Nasi ambeng
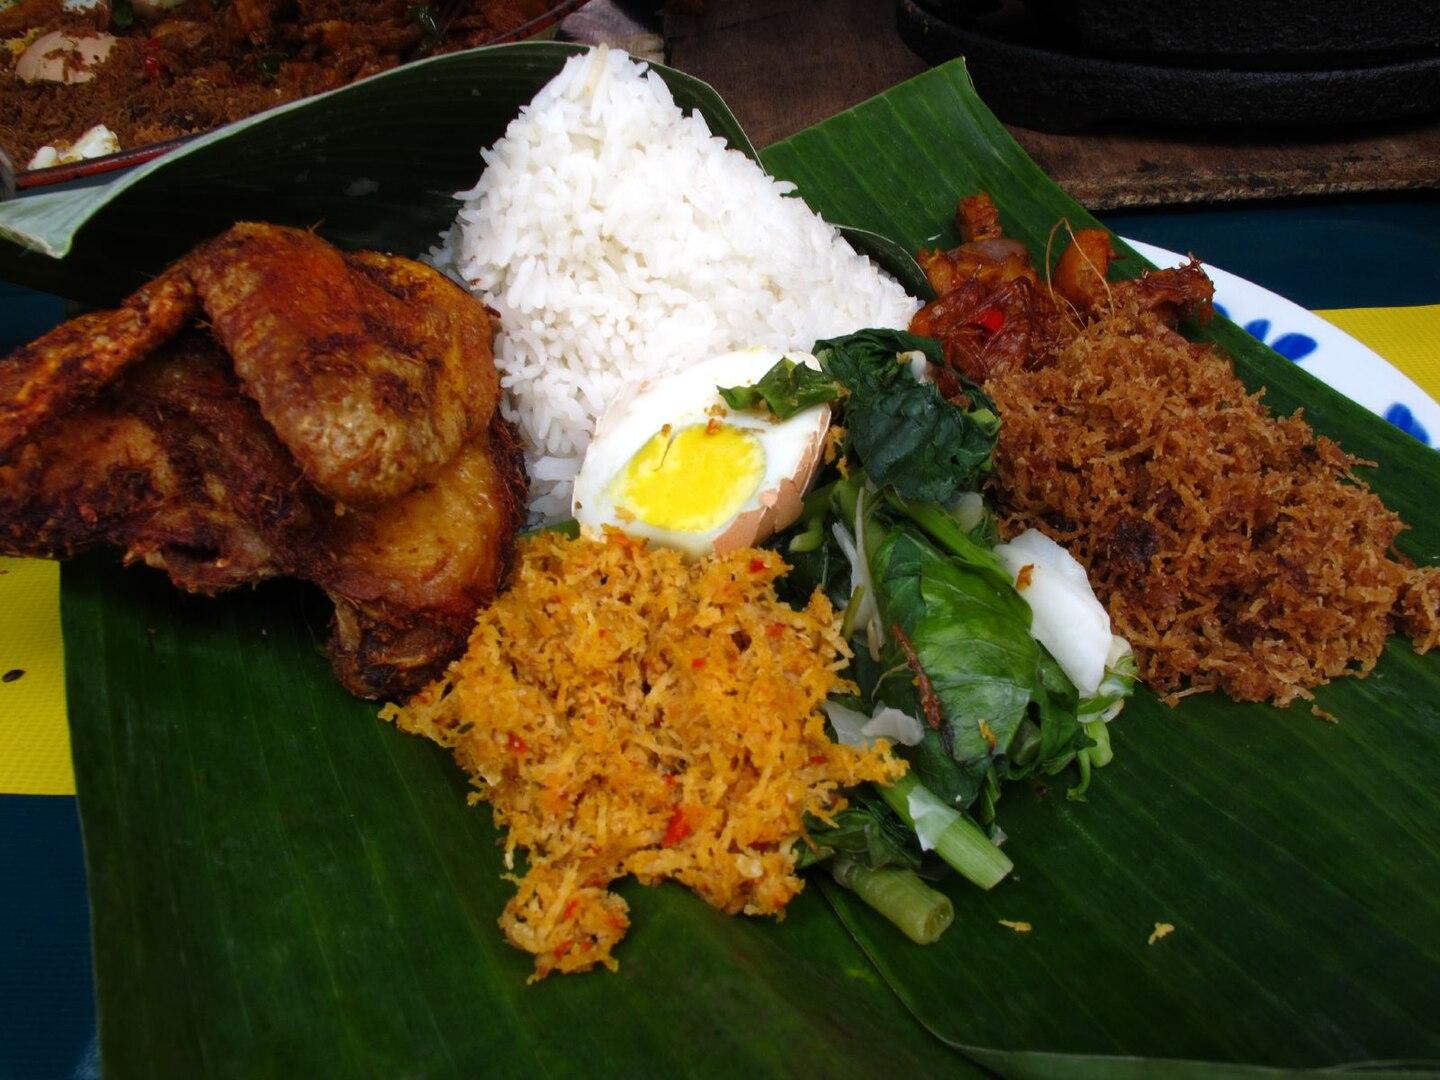
Also known as:
id - Indonesian: Nasi ambeng
jv - Javanese: Sega ambeng
ms - Malay: Nasi ambeng
Category: rice (mixed rice)
Cuisine: Indonesian
Associated cuisines: Javanese
Area: Java
Countries: Indonesia
Region: South Eastern Asia, , , ,
The dish consists of steamed white rice, chicken curry or chicken stewed in soy sauce, beef or chicken rendang, sambal goreng urap, bergedel, and serunding.